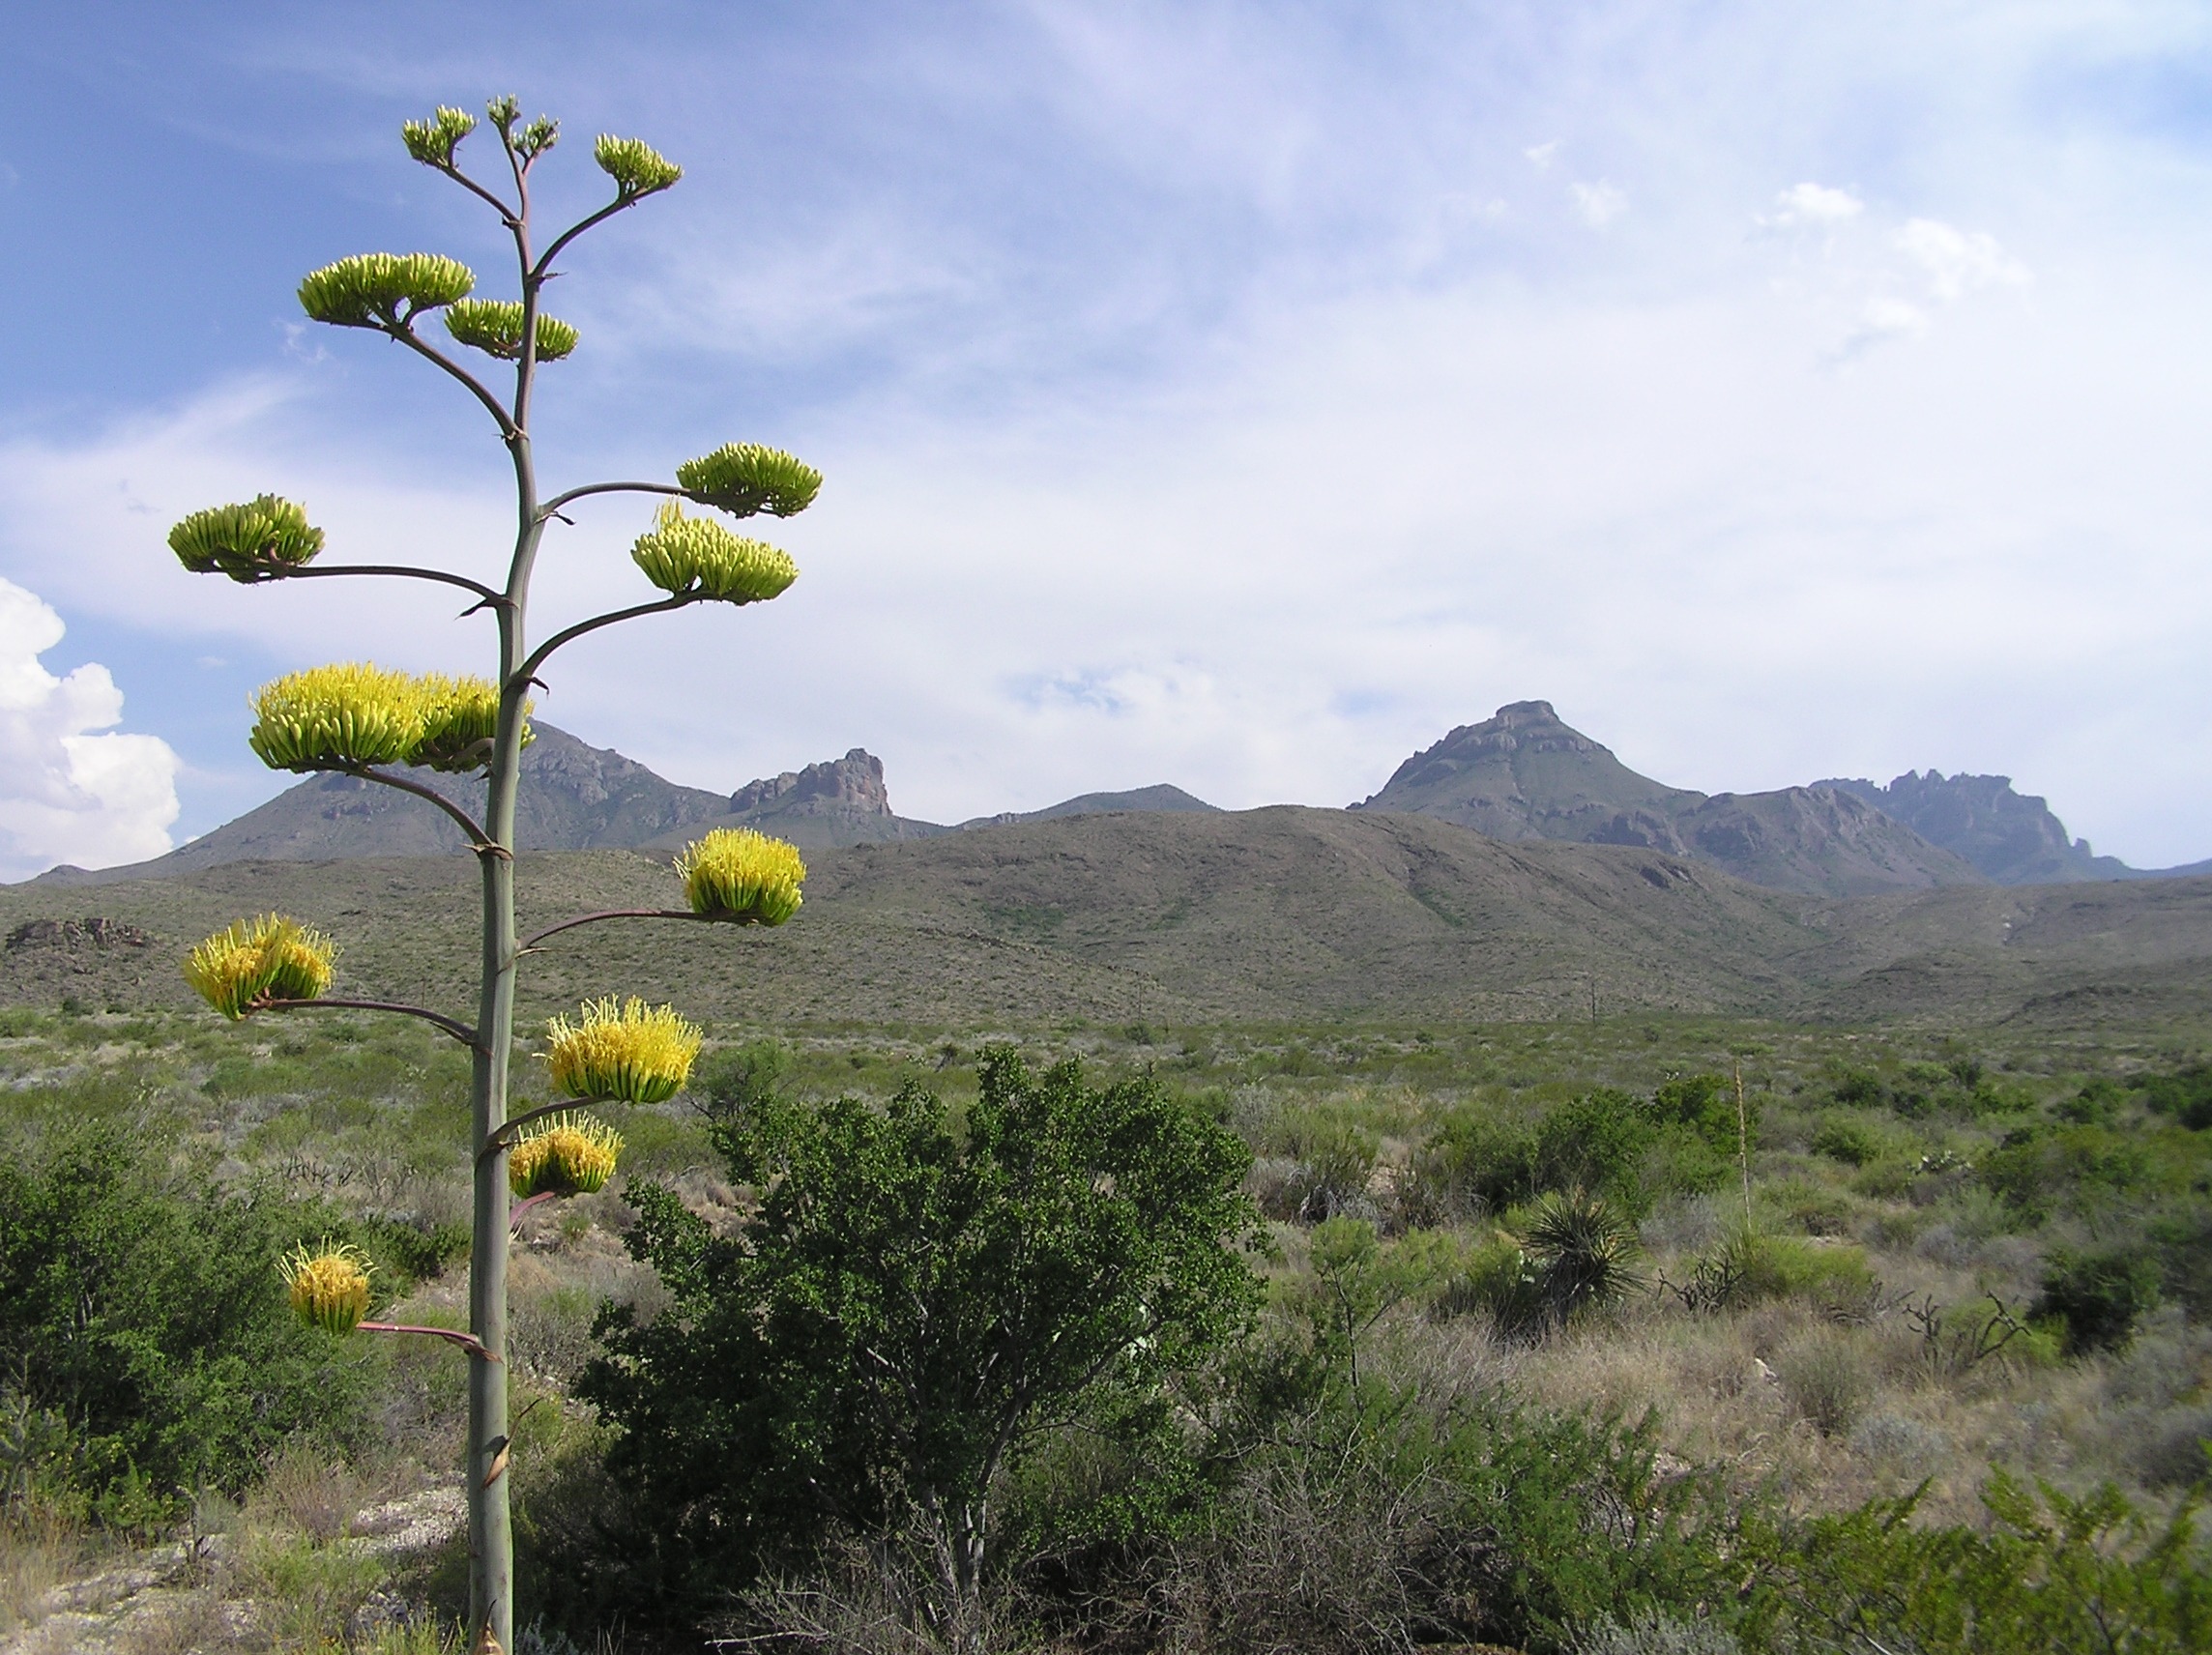
landscape, tree, nature, grass, wilderness, mountain, plant, sky, field, meadow, prairie, countryside, hill, flower, bloom, valley, scenic, macro, flora, ridge, plants, wildflower, close up, outside, clouds, mountains, grassland, vegetation, plateau, texas, ecosystem, rural area, natural environment, mountainous landforms, big bend